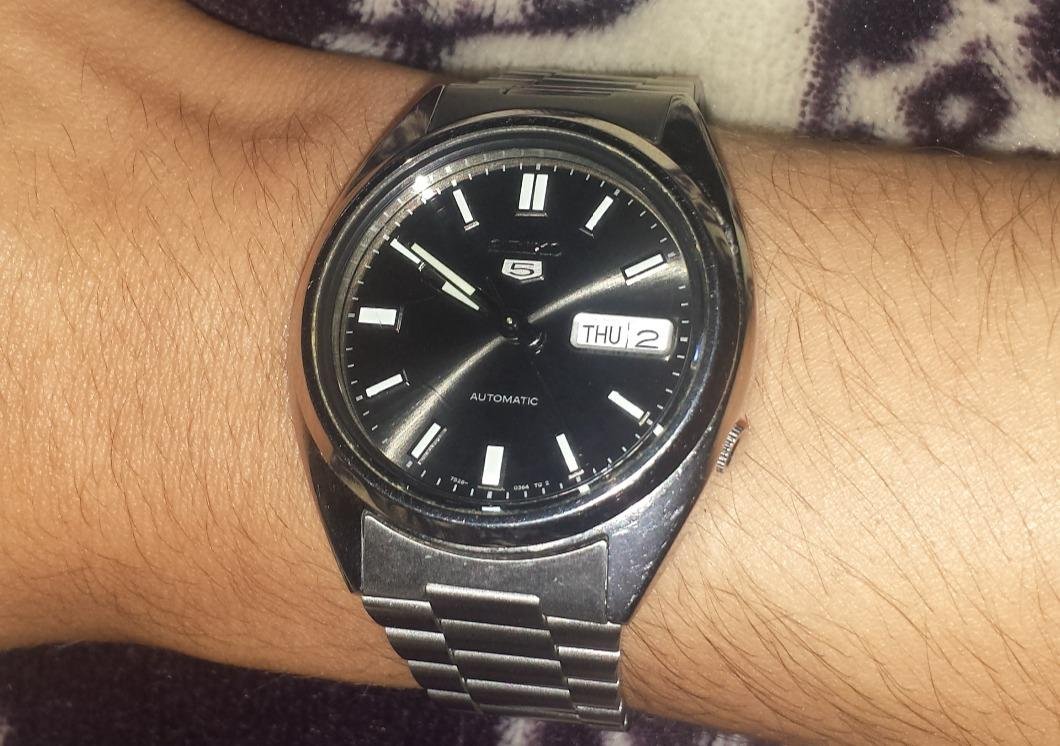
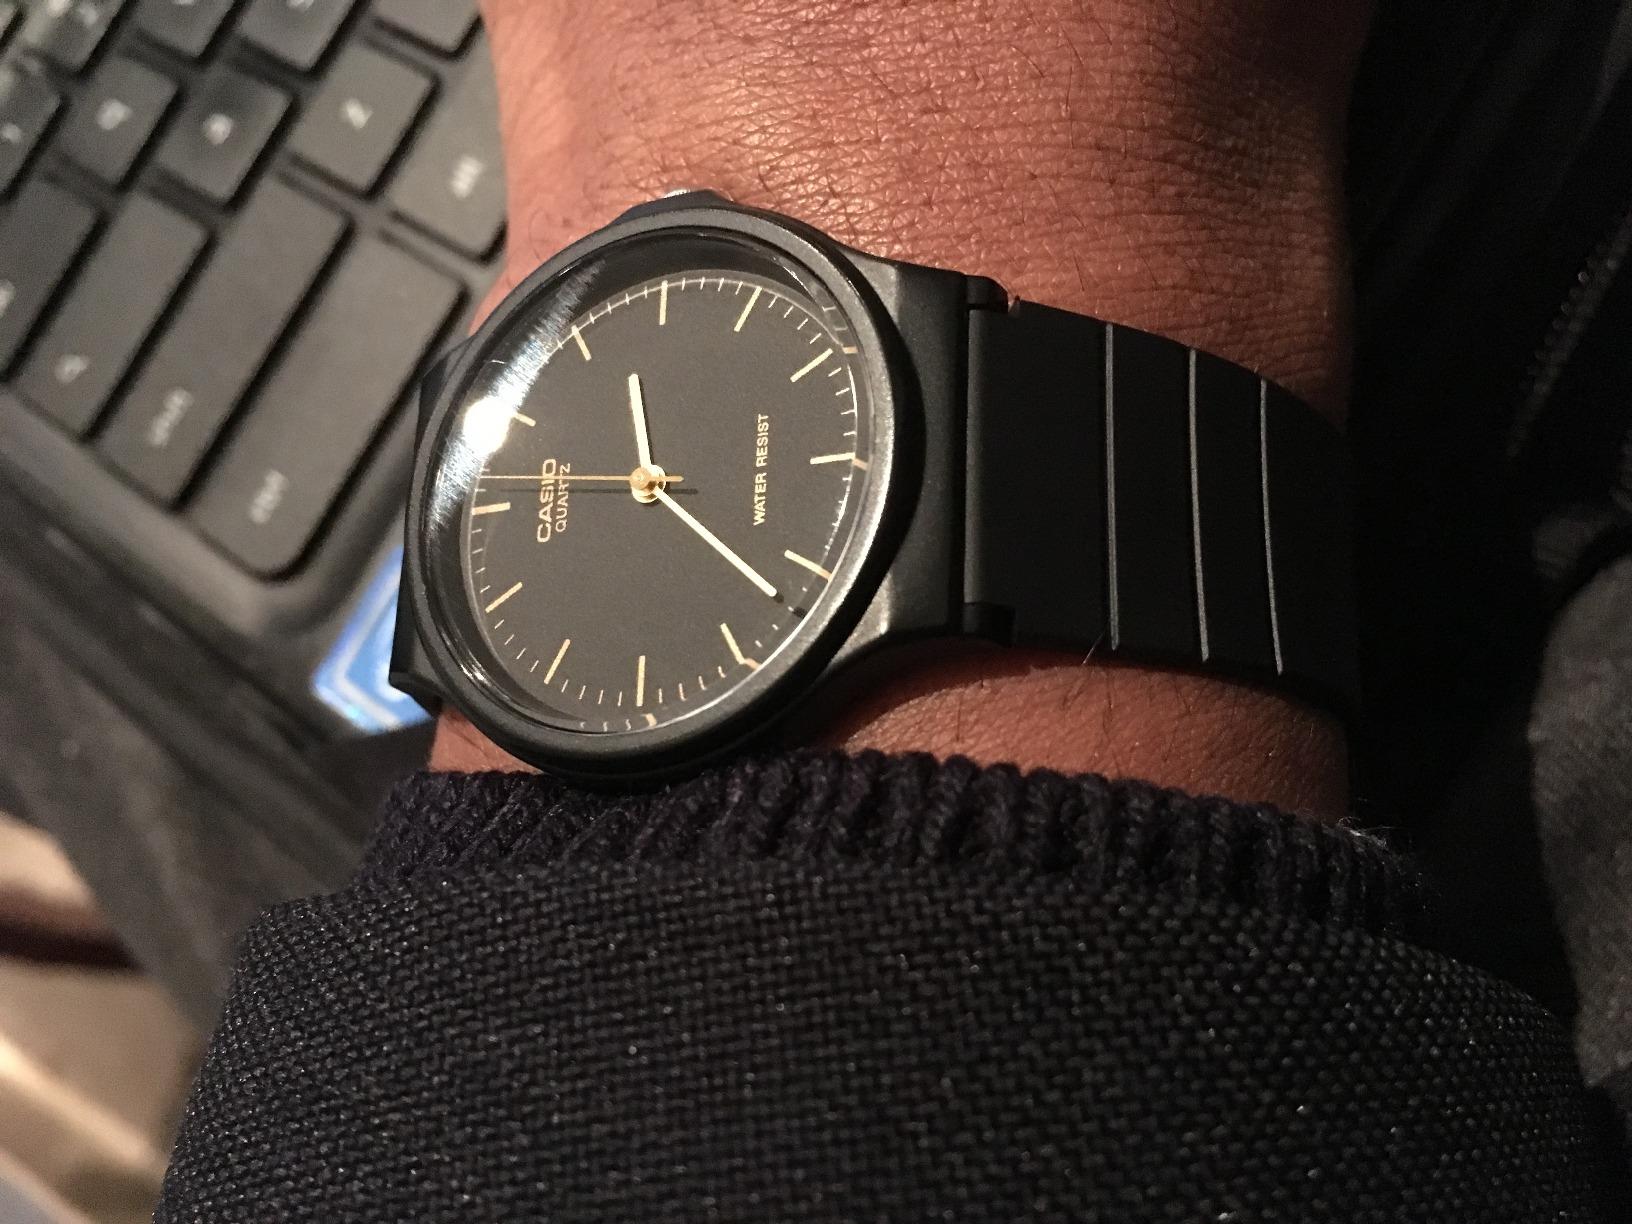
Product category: accessories_watch
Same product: no